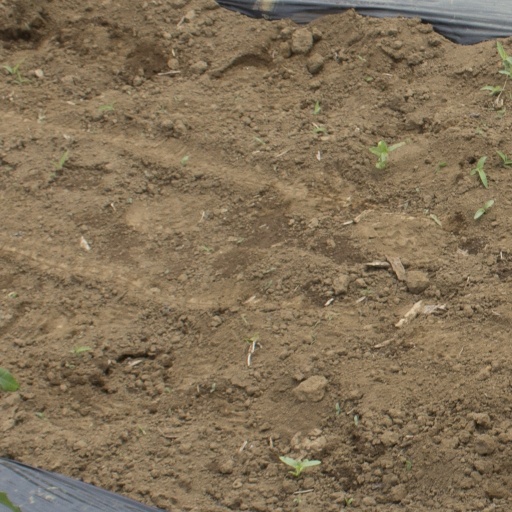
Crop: Jerusalem artichoke